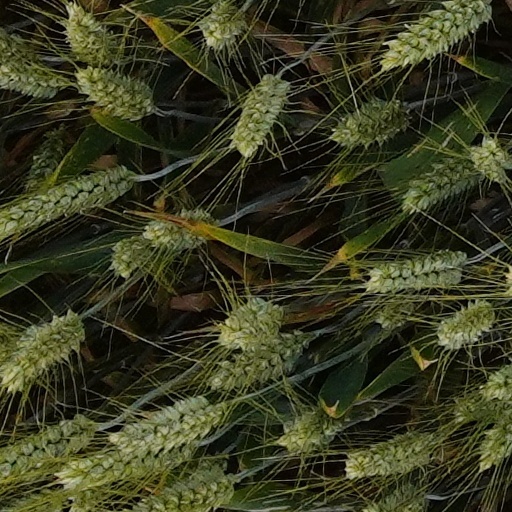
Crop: wheat